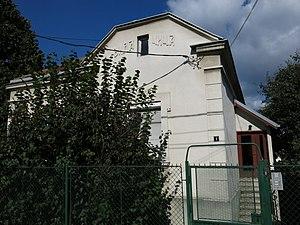
Les monuments culturels protégés constituent une catégorie de monuments de Serbie inscrits sur une liste de monuments bénéficiant de la protection de l'État. Il s'agit d'une troisième catégorie de monuments protégés classés, par leur importance, après les monuments culturels d'importance exceptionnelle et les monuments culturels de grande importance.
La fondation Dragomir Glišić est une institution culturelle située à Belgrade, la capitale de la Serbie, dans la municipalité urbaine de Savski venac. Construit entre 1920 et 1930, le bâtiment de la fondation est inscrit sur la liste des biens culturels de la ville de Belgrade.
Cet article recense les monuments culturels du district de la Ville de Belgrade en Serbie.